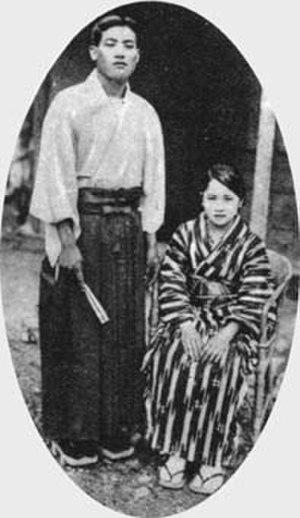
Ceci est une chronologie de l'histoire de l'île de Taïwan, de la Préhistoire à nos jours.
Les aborigènes de Taïwan sont les descendants des plus anciens occupants de l'île de Taïwan, cette population autochtone est estimée à environ 510 000 personnes en 2011, c'est-à-dire 2 % de la population de Taïwan. Ils seraient venus du sud-est de la Chine vers 3 000 avant notre ère. Leurs langues, dites formosanes, appartiennent à la famille austronésienne, qui comprend par ailleurs les langues des Philippines, de Malaisie, d'Indonésie, de Madagascar et d'Océanie. La génétique a par ailleurs démontré une origine taiwanaise des populations de l'Asie du Sud-Est insulaire. La différence entre leur identité ethnique et celle des Han est un sujet souvent abordé dans le débat sur le statut politique de Taïwan.